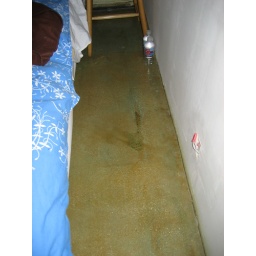
somehow water got in on the floor too (though not from the ceiling...)